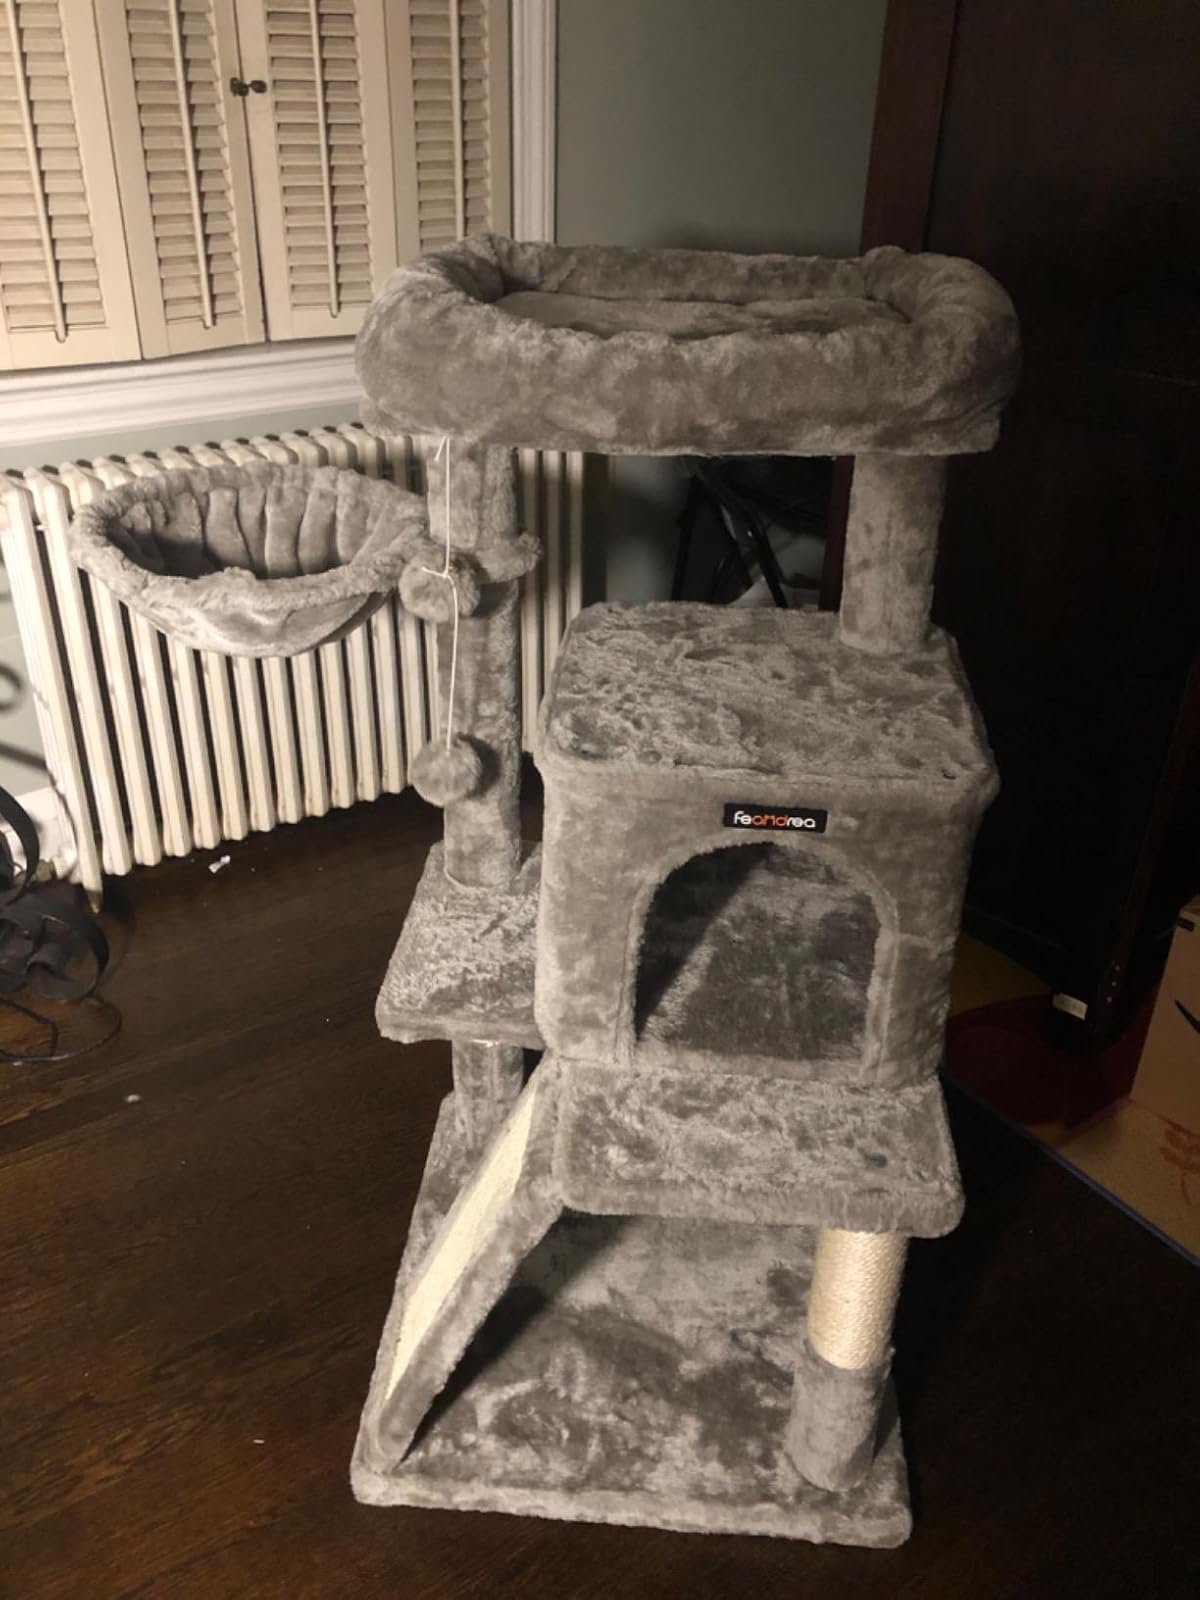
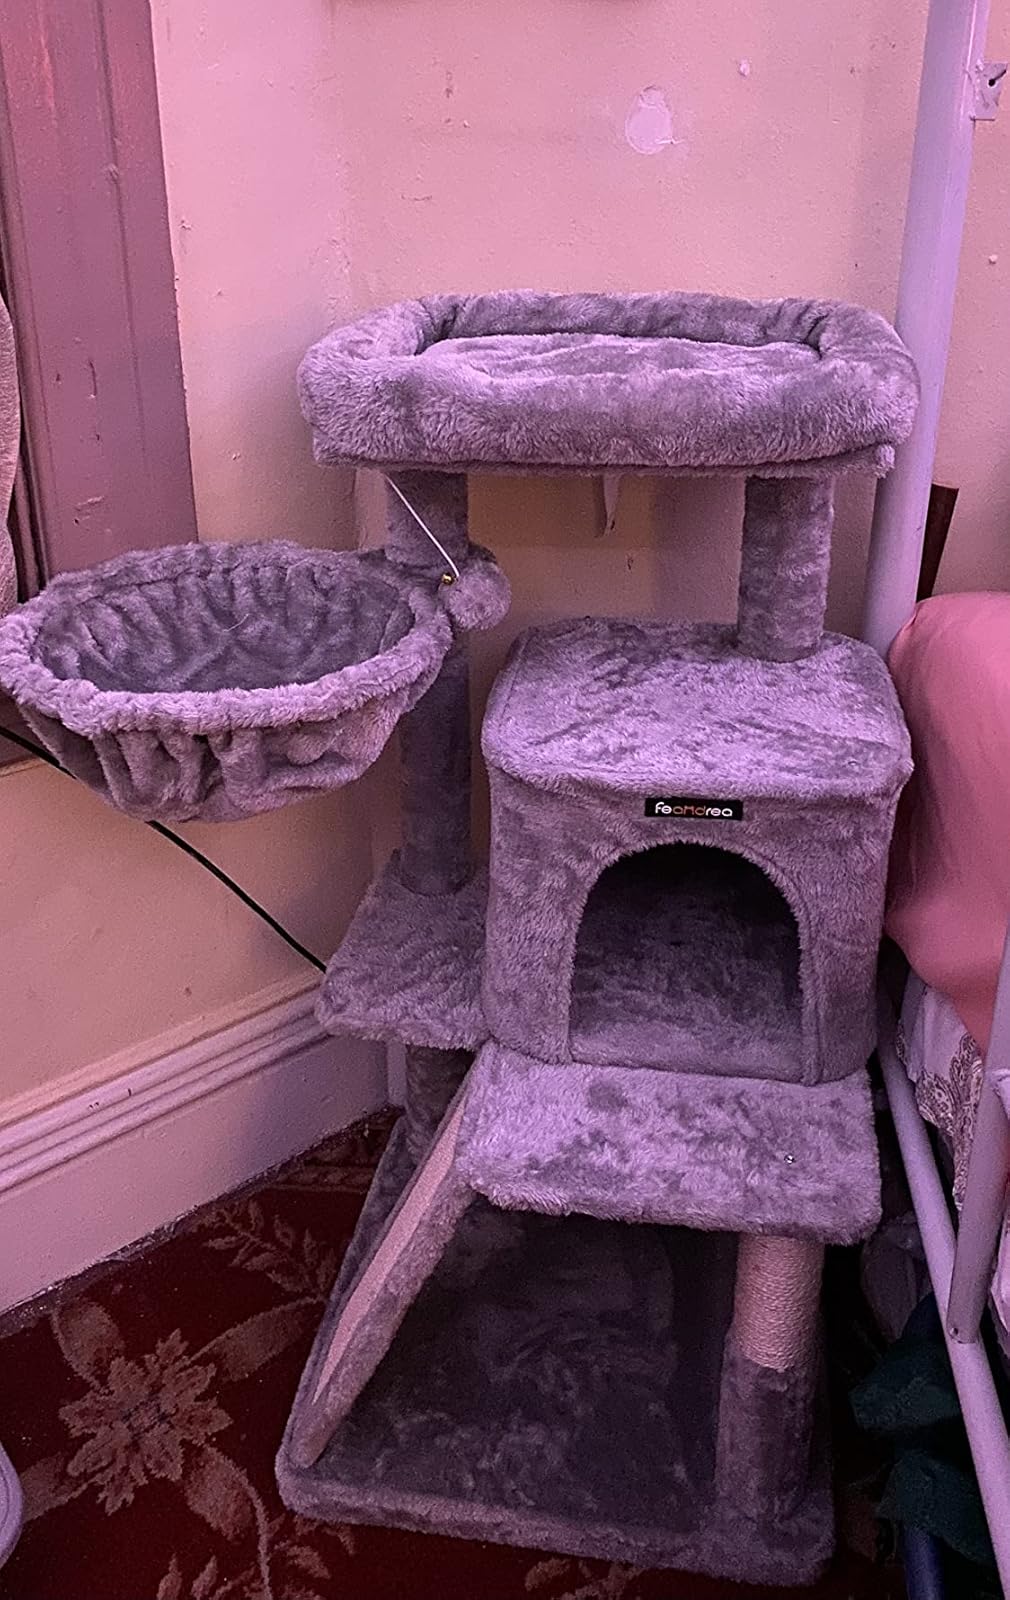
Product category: items_cat tree
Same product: yes